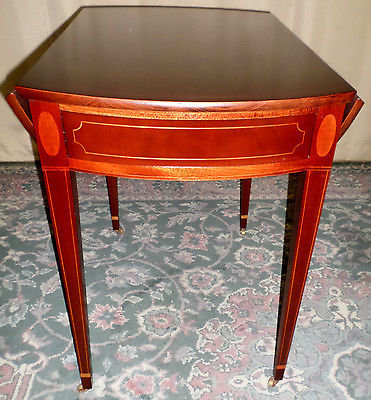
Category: table